Francis Luttrell (1659–1690)

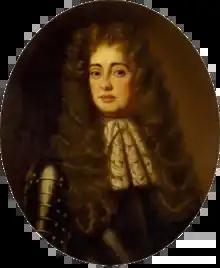
Colonel Francis Luttrell

Francis Luttrell (June 1659 to 25 July 1690) of Dunster Castle in Somerset was a landowner and MP for Minehead from 1679 until his death.